Eppie Lederer

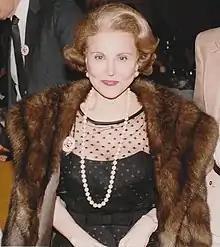
In Chicago, 1983

Ruth Crowley, the creator of the "Chicago Sun-Times" "Ask Ann Landers" column, died in 1955. During her nine years writing the column, intermittently from 1943, Crowley's identity had been kept secret. Lederer won a contest to take over the column later that year, and took on the identity. Long before the end of her 47 years as Ann Landers, she had become a North American media celebrity, having appeared on television and traveled the continent to media and charity events. In her later years, Lederer began answering questions about homosexuality and other topics that had once been taboo in print. In a 1993 interview, she said she was happy for the dissolution of restrictions she had to work under in the 1950s.